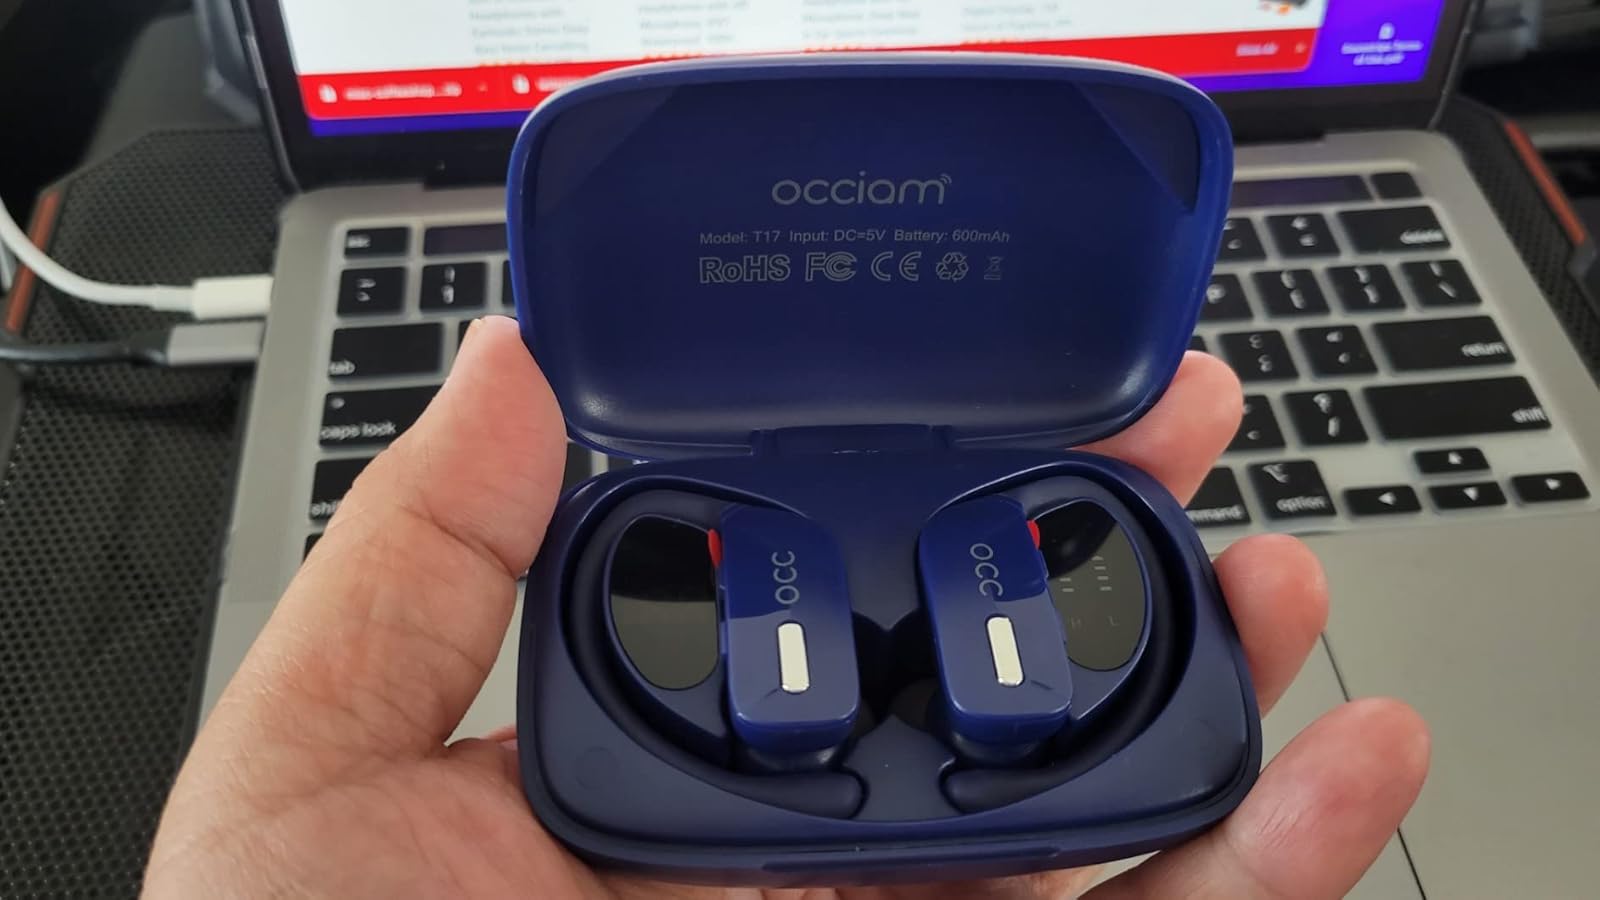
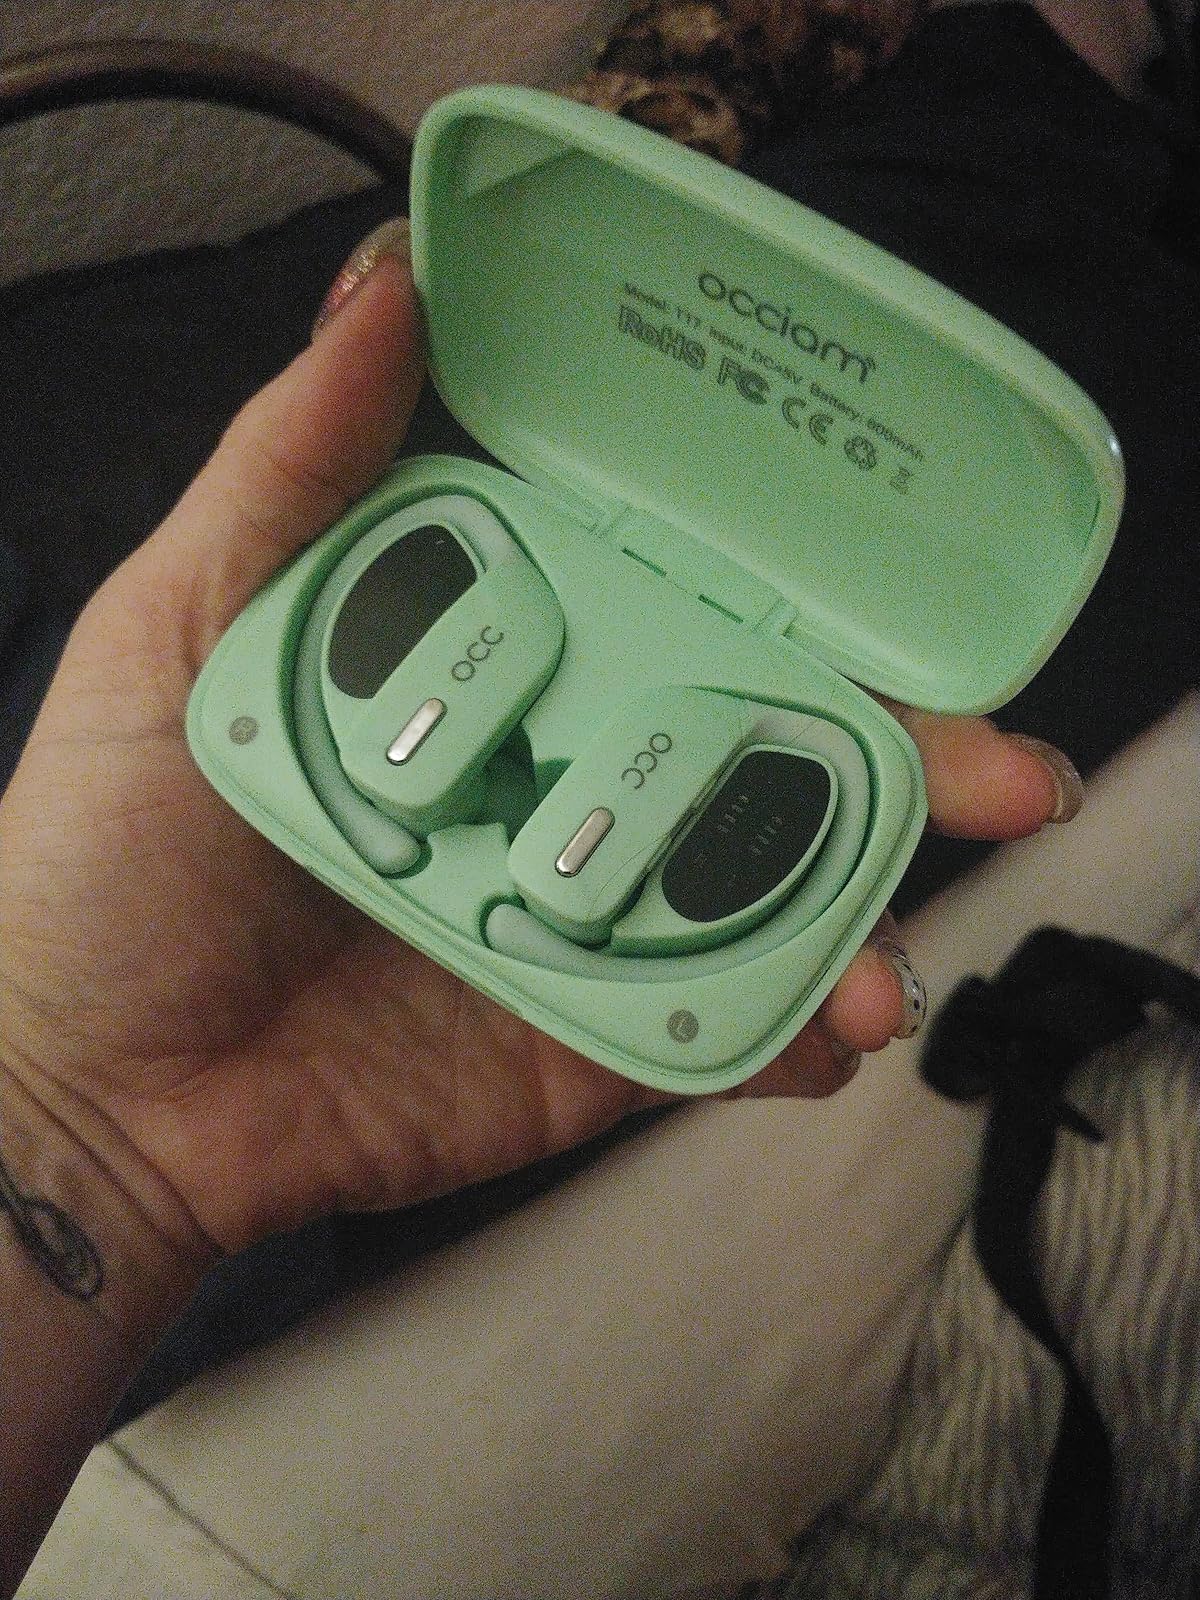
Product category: earbuds
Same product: no